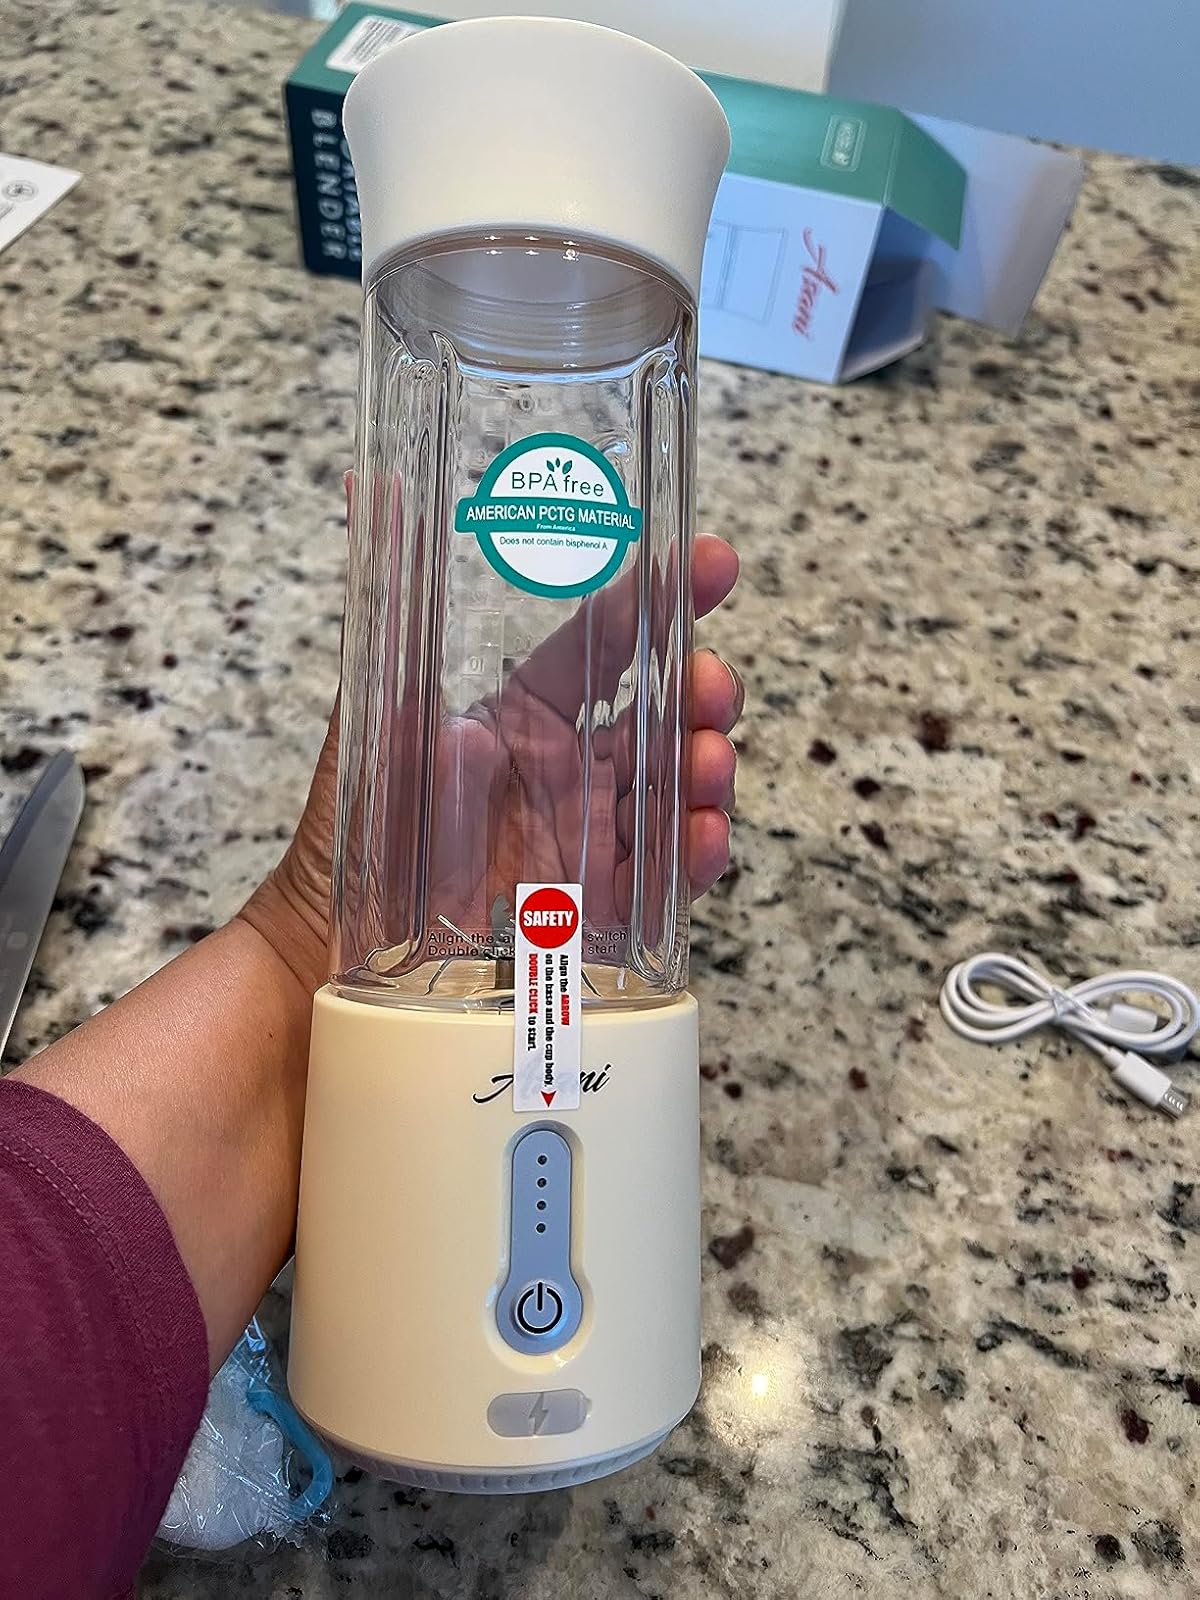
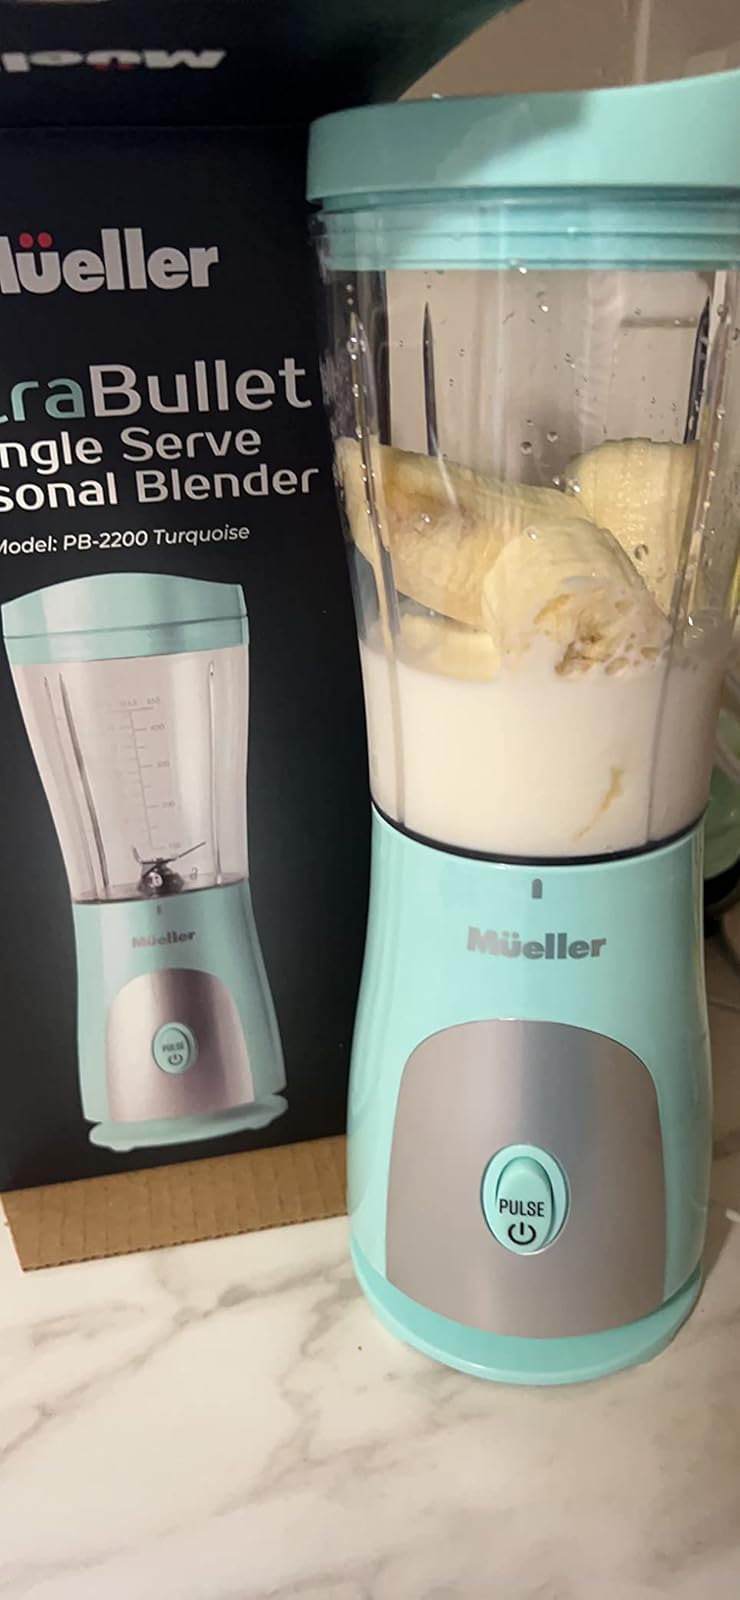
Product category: items_blender
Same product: no